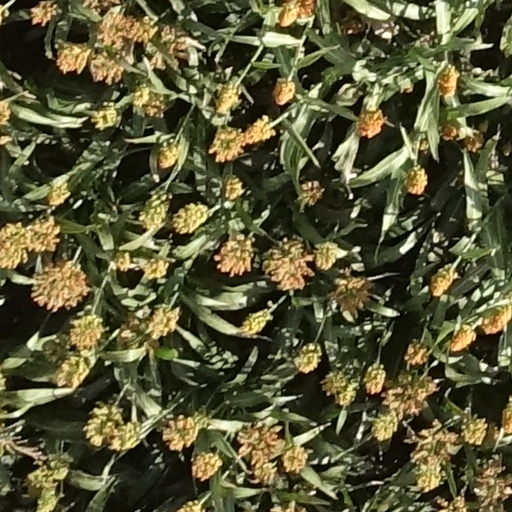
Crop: sorghum